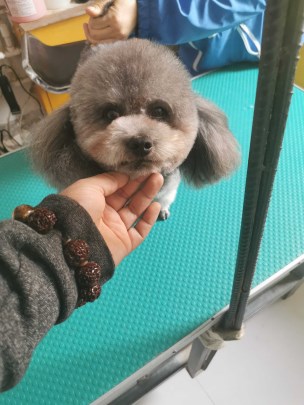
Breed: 7449-n000128-teddy